War crimes in occupied Poland during World War II

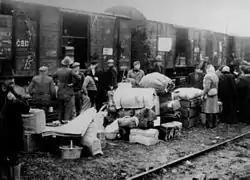
Polish families deported during the Soviet occupation of Kresy. The number of Poles extracted from their homes and sent into barren land in Siberia exceeded 1.6 million

For many years during the Soviet domination over Communist Poland, the knowledge of Ukrainian massacres of Poles in Volhynia and Eastern Galicia perpetrated against ethnic Poles and Jews, by Ukrainian nationalists and peasants was suppressed for political propaganda reasons. Among the first to suffer mass killings were the units of Polish Army fleeing the German advance in 1939. On top of uniformed men being ambushed, there are records of civilians being murdered along with them, and women raped.